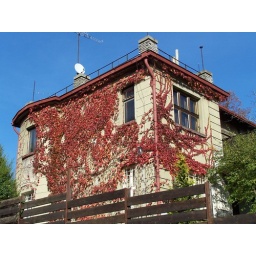
Grape vine covering the west wall of the big house in our compound